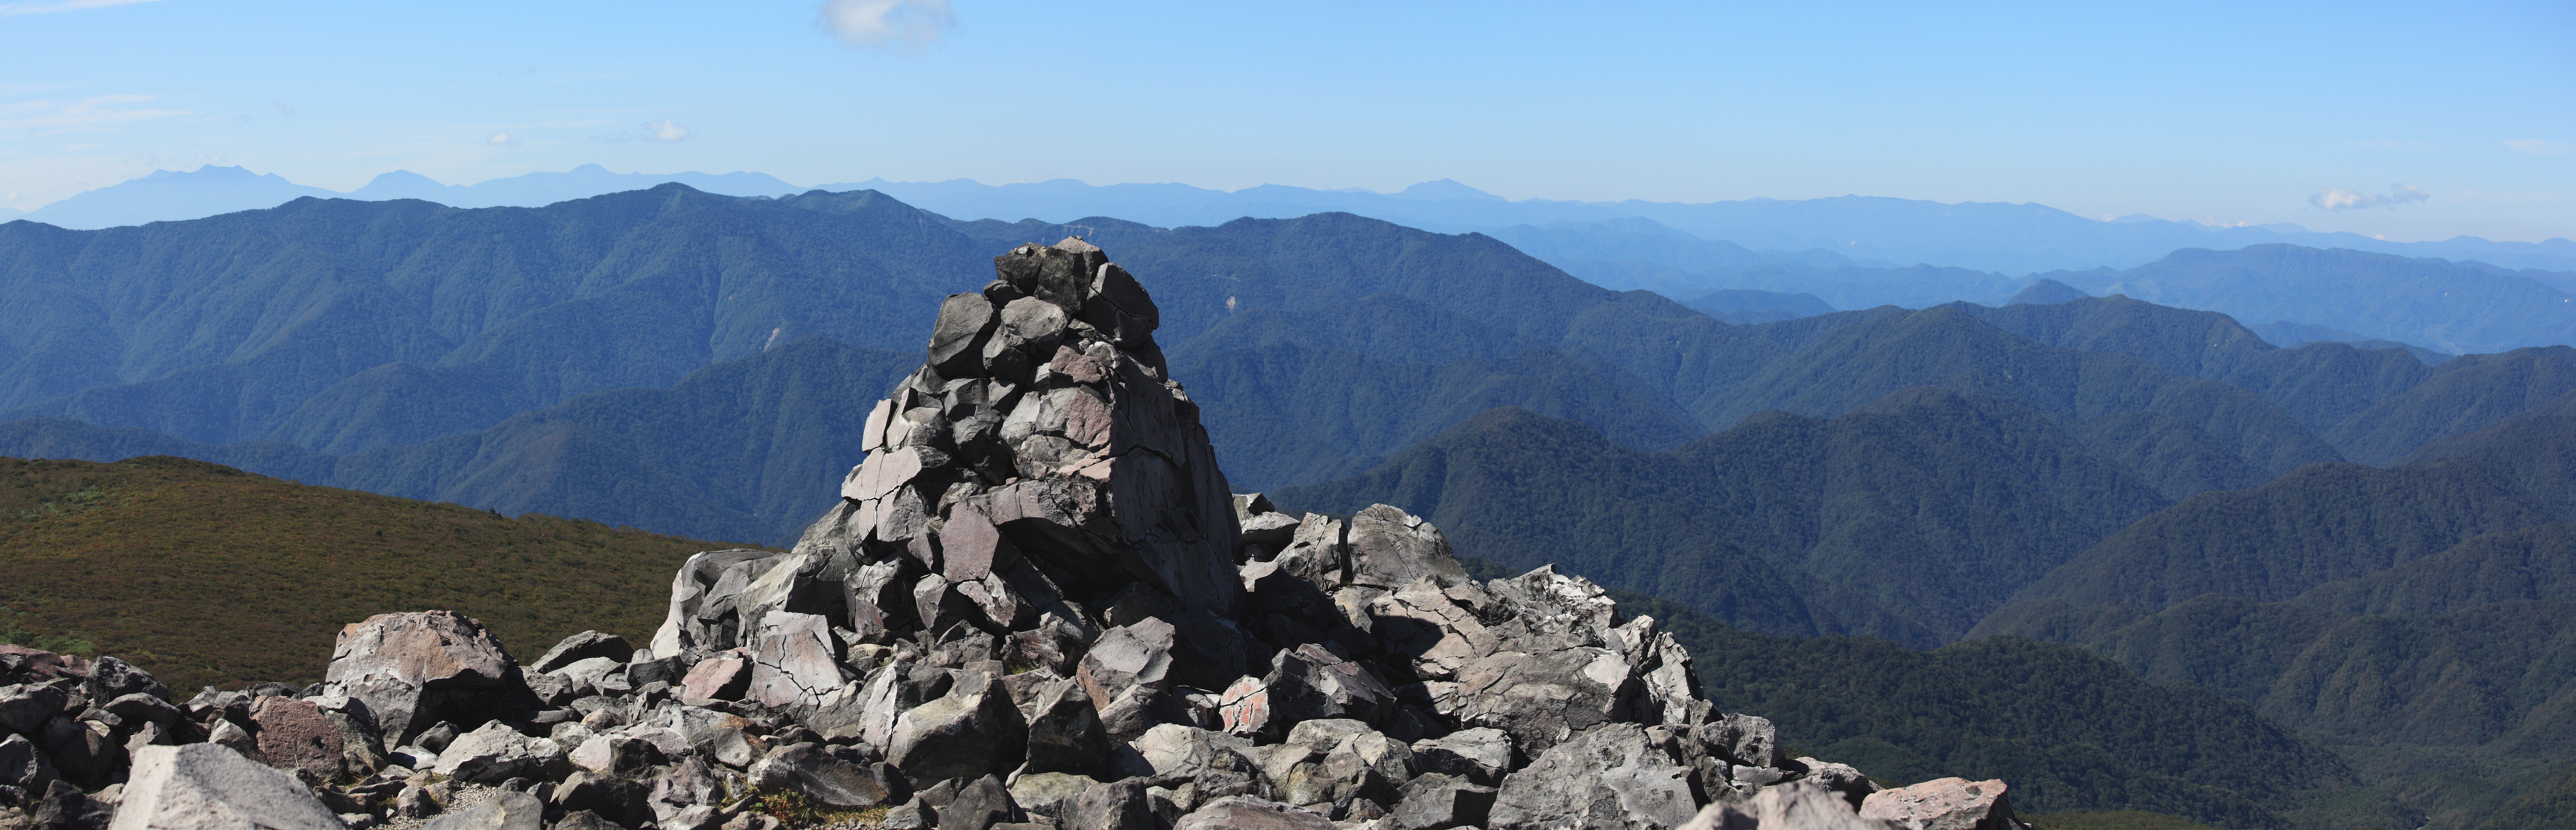
wilderness, walking, mountain, adventure, valley, mountain range, panorama, formation, high, extreme sport, national park, ridge, summit, mountaineering, massif, alps, badlands, plateau, tochigi, photomerge, 5d, hires, cirque, markii, pano, hi, res, resolution, stitch, nasu, chausudake, landform, geographical feature, mountainous landforms